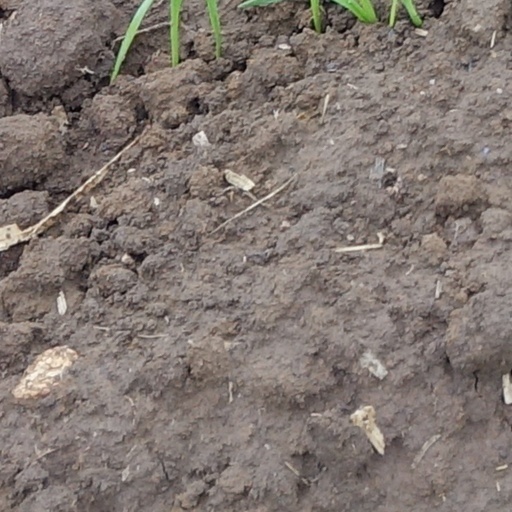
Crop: wheat